Leonard Kirk

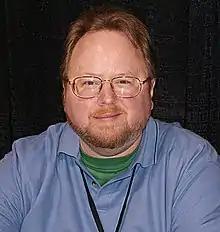
Kirk in June 2011

Leonard Kirk is an American-born comic book artist living in Canada. He has worked on such properties as "Supergirl", "JSA", "Star Trek", "Batman", and "Witchblade". Currently Kirk is exclusively signed for Marvel Comics.